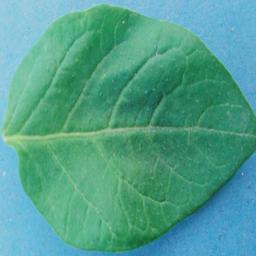
Etiqueta: Sana